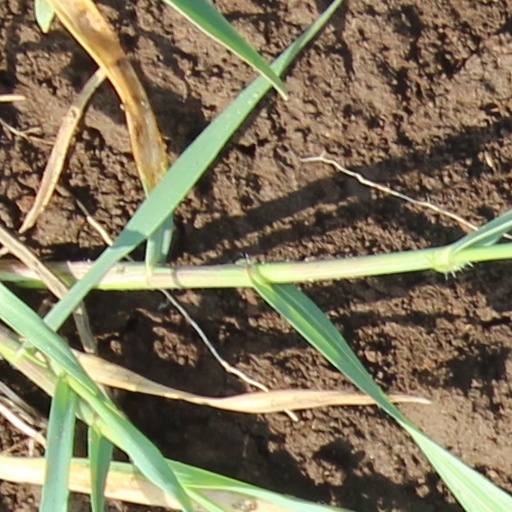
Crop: wheat